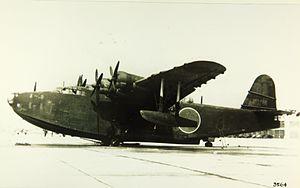
L'opération K est une suite d'opérations effectuées en mars et mai 1942 par la Marine impériale japonaise après l'attaque de Pearl Harbor. Initialement, le projet est de bombarder le territoire des États-Unis. Cette opération trop ambitieuse est transformée en bombardement de Pearl Harbor.